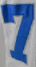
Number: 7